Jon Wiener

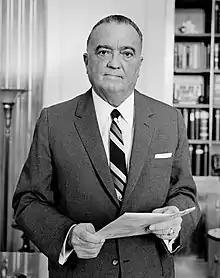
According to one report, FBI chief J. Edgar Hoover sent a memo to Nixon's chief of staff describing Lennon as a sympathizer of Trotskyist communists in England.

Since 1984, Wiener has been a contributing editor for "The Nation" magazine, where he has written about diverse topics including campus issues, intellectual controversies, and southern California politics. His writing has also appeared in "The Guardian", "The New York Times Magazine", "The New Republic", and the "Los Angeles Times". Wiener hosted a weekly podcast for The Nation, “Start Making Sense,” and a weekly radio program for Los Angeles radio station KPFK 90.7 FM.